Iraurgi SB

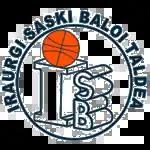

Iraurgi was founded in 1975 and takes its name from the Iraurgi valley, located between Azpeitia and Azkoitia. In its first seasons, the club played the provincial competitions of Gipuzkoa.